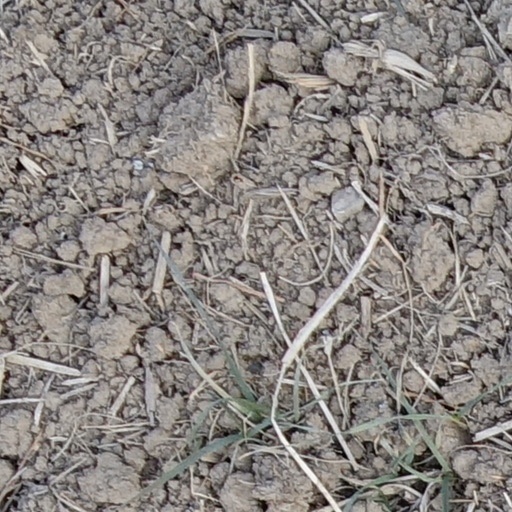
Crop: wheat